Answer in natural language. Where is Doorway (marked A) with respect to framed landscape painting with airship (marked B)? Choose between the following options: left or right
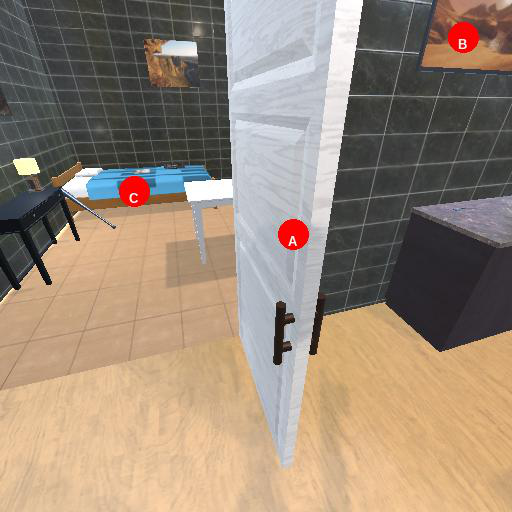
<answer>left</answer>